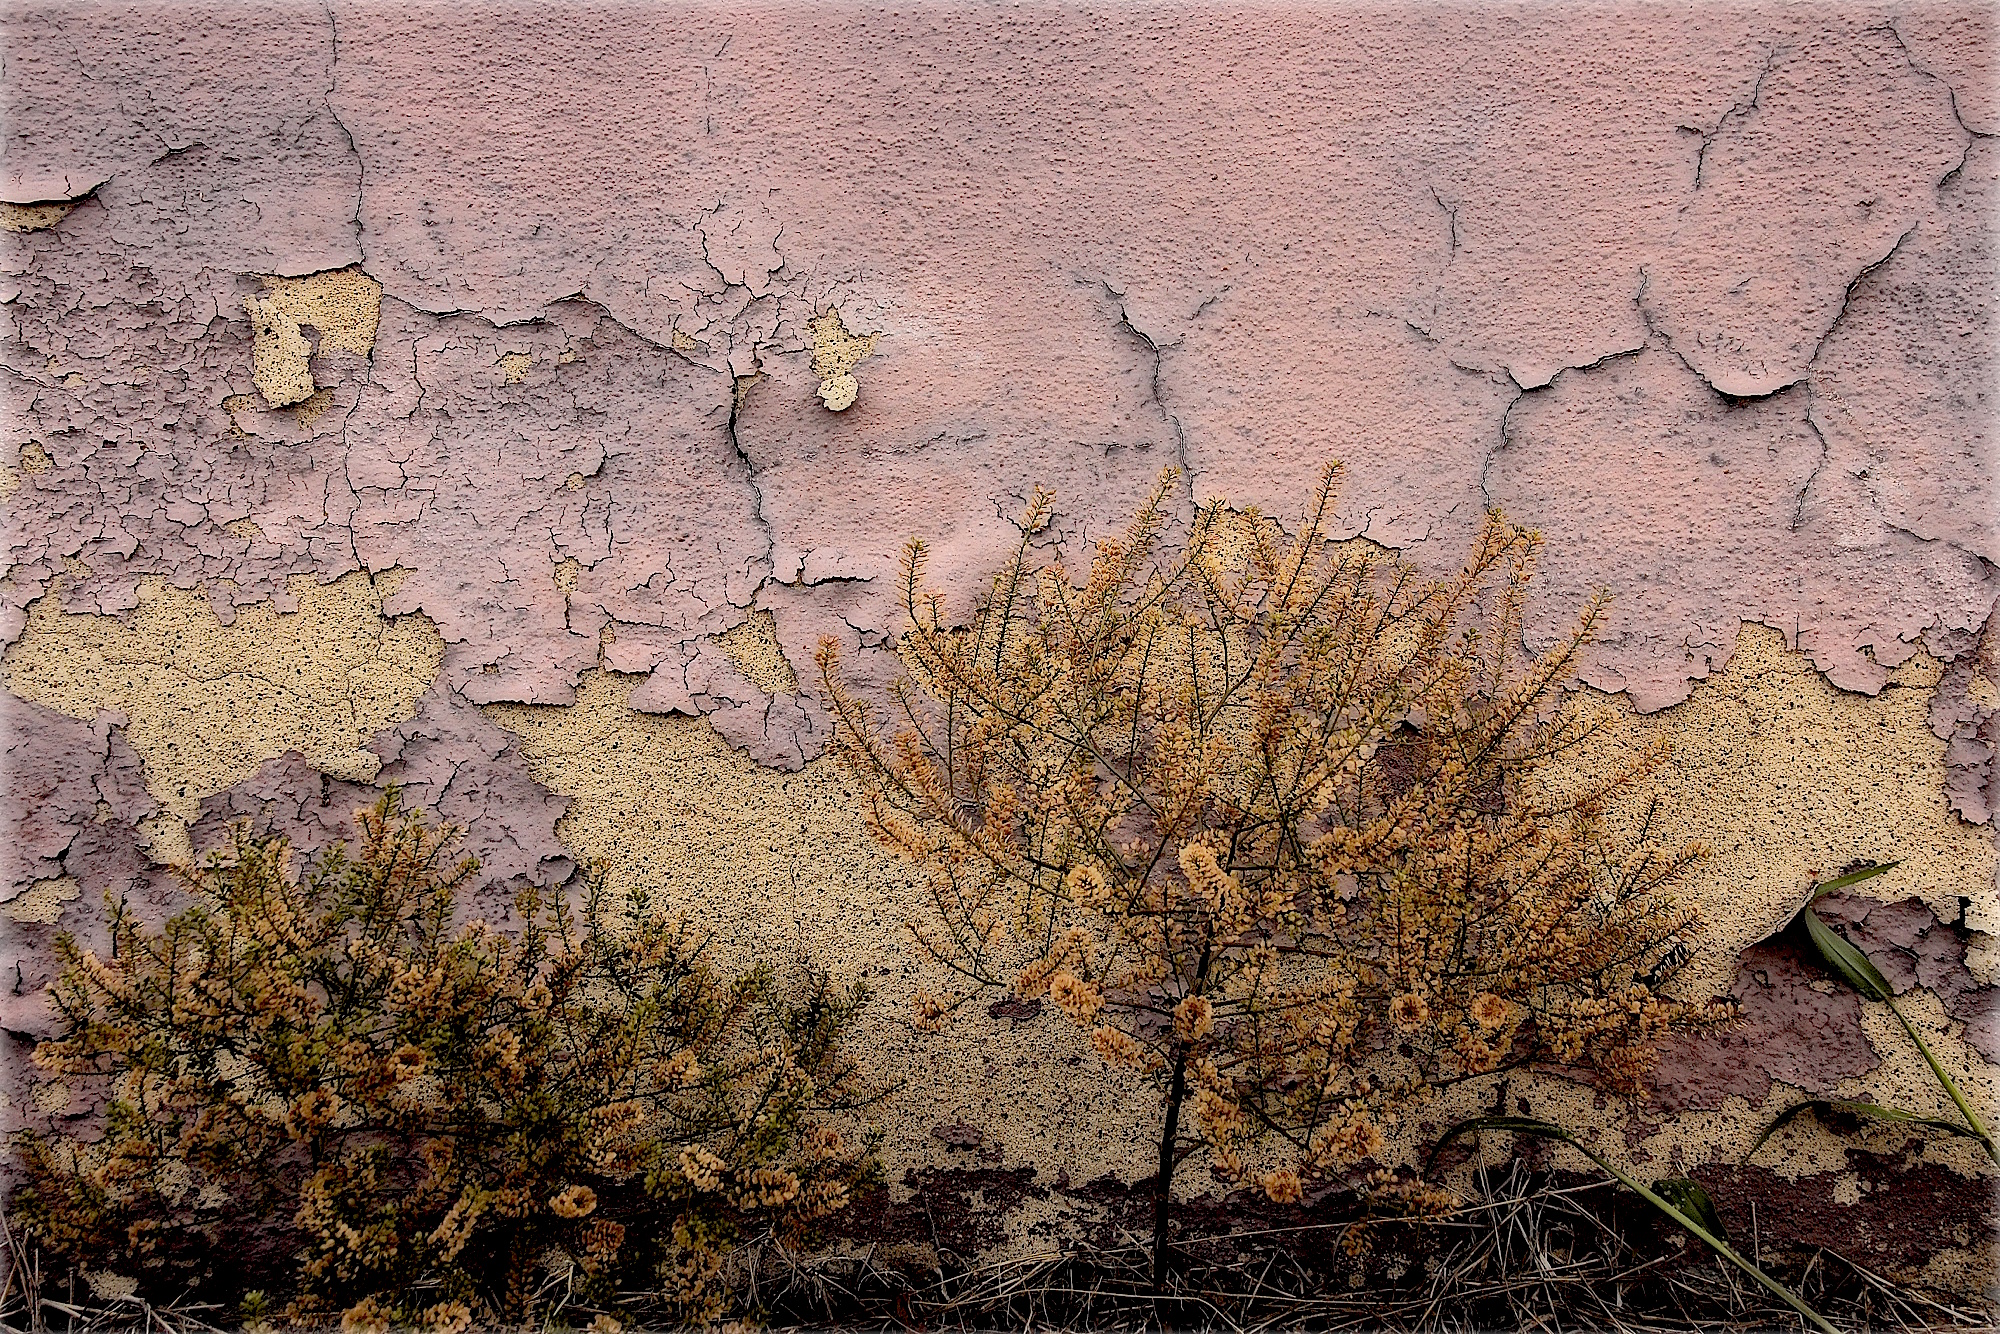
tree, rock, plant, texture, leaf, flower, wall, autumn, soil, season, material, weed, geology, weeds, woodland, hangingaroundtoolong